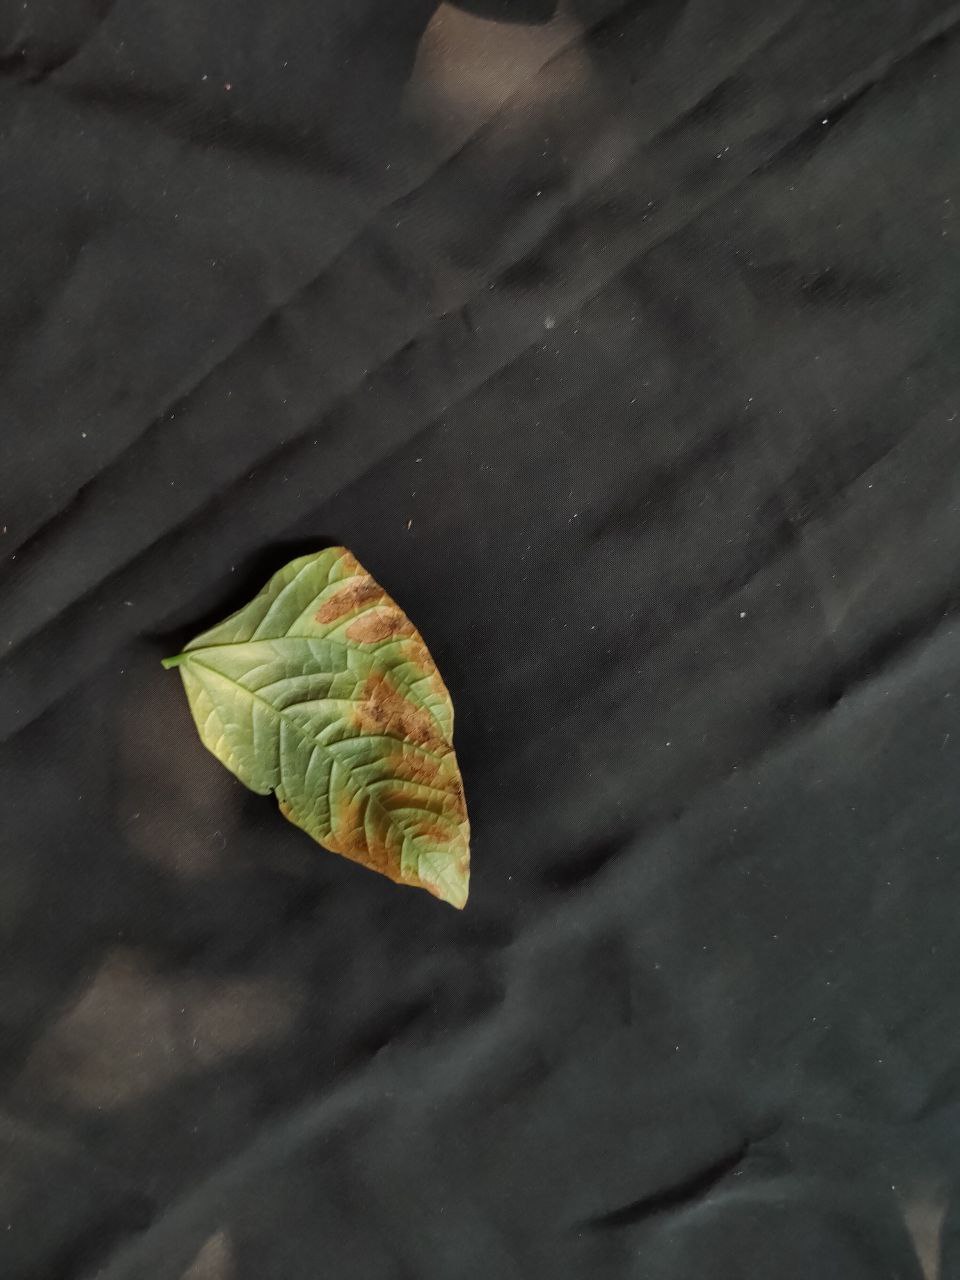
Crop: cowpea
Leaf condition: Bacterial wilt